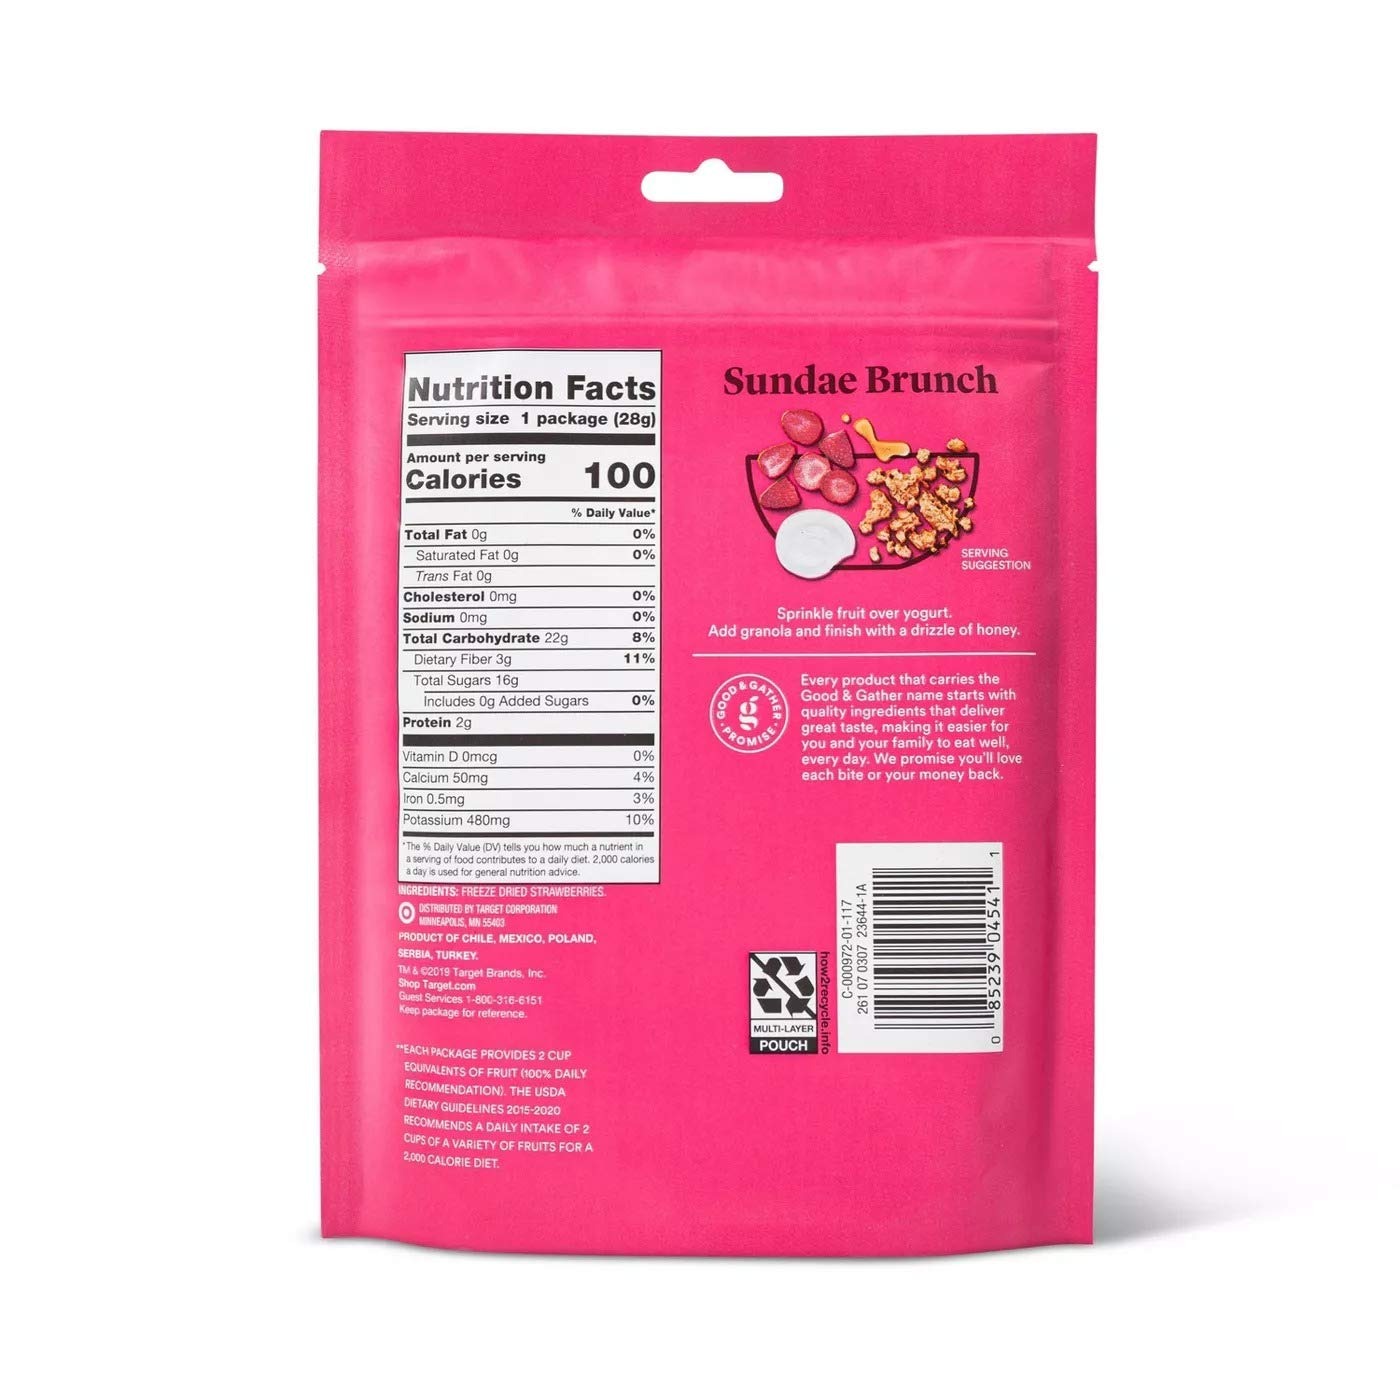
Item Name: Good & Gather- Freeze Dried Strawberry Slices - 1oz bag
Value: 1.0
Unit: Count

Price: 4.99